History of Kilkenny

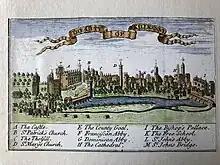
Map of the city of Kilkenny (1708).

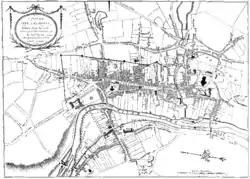
Old city map, c.1780.

The history of Kilkenny began with an early sixth-century ecclesiastical foundation, this relates to a church built in honour of St. Canice, now St. Canice's Cathedral and was a major monastic centre from at least the eighth century. The "Annals of the Four Masters" recorded the first reference "Cill Chainnigh" in 1085. Prehistoric activity has been recorded suggesting intermittent settlement activity in the area in the Mesolithic and Bronze Age. Information on the history of Kilkenny can be found from newspapers, photographs, letters, drawings, manuscripts and archaeology. Kilkenny is documented in manuscripts from the 13th century onwards and one of the most important of these is "Liber Primus Kilkenniensis".